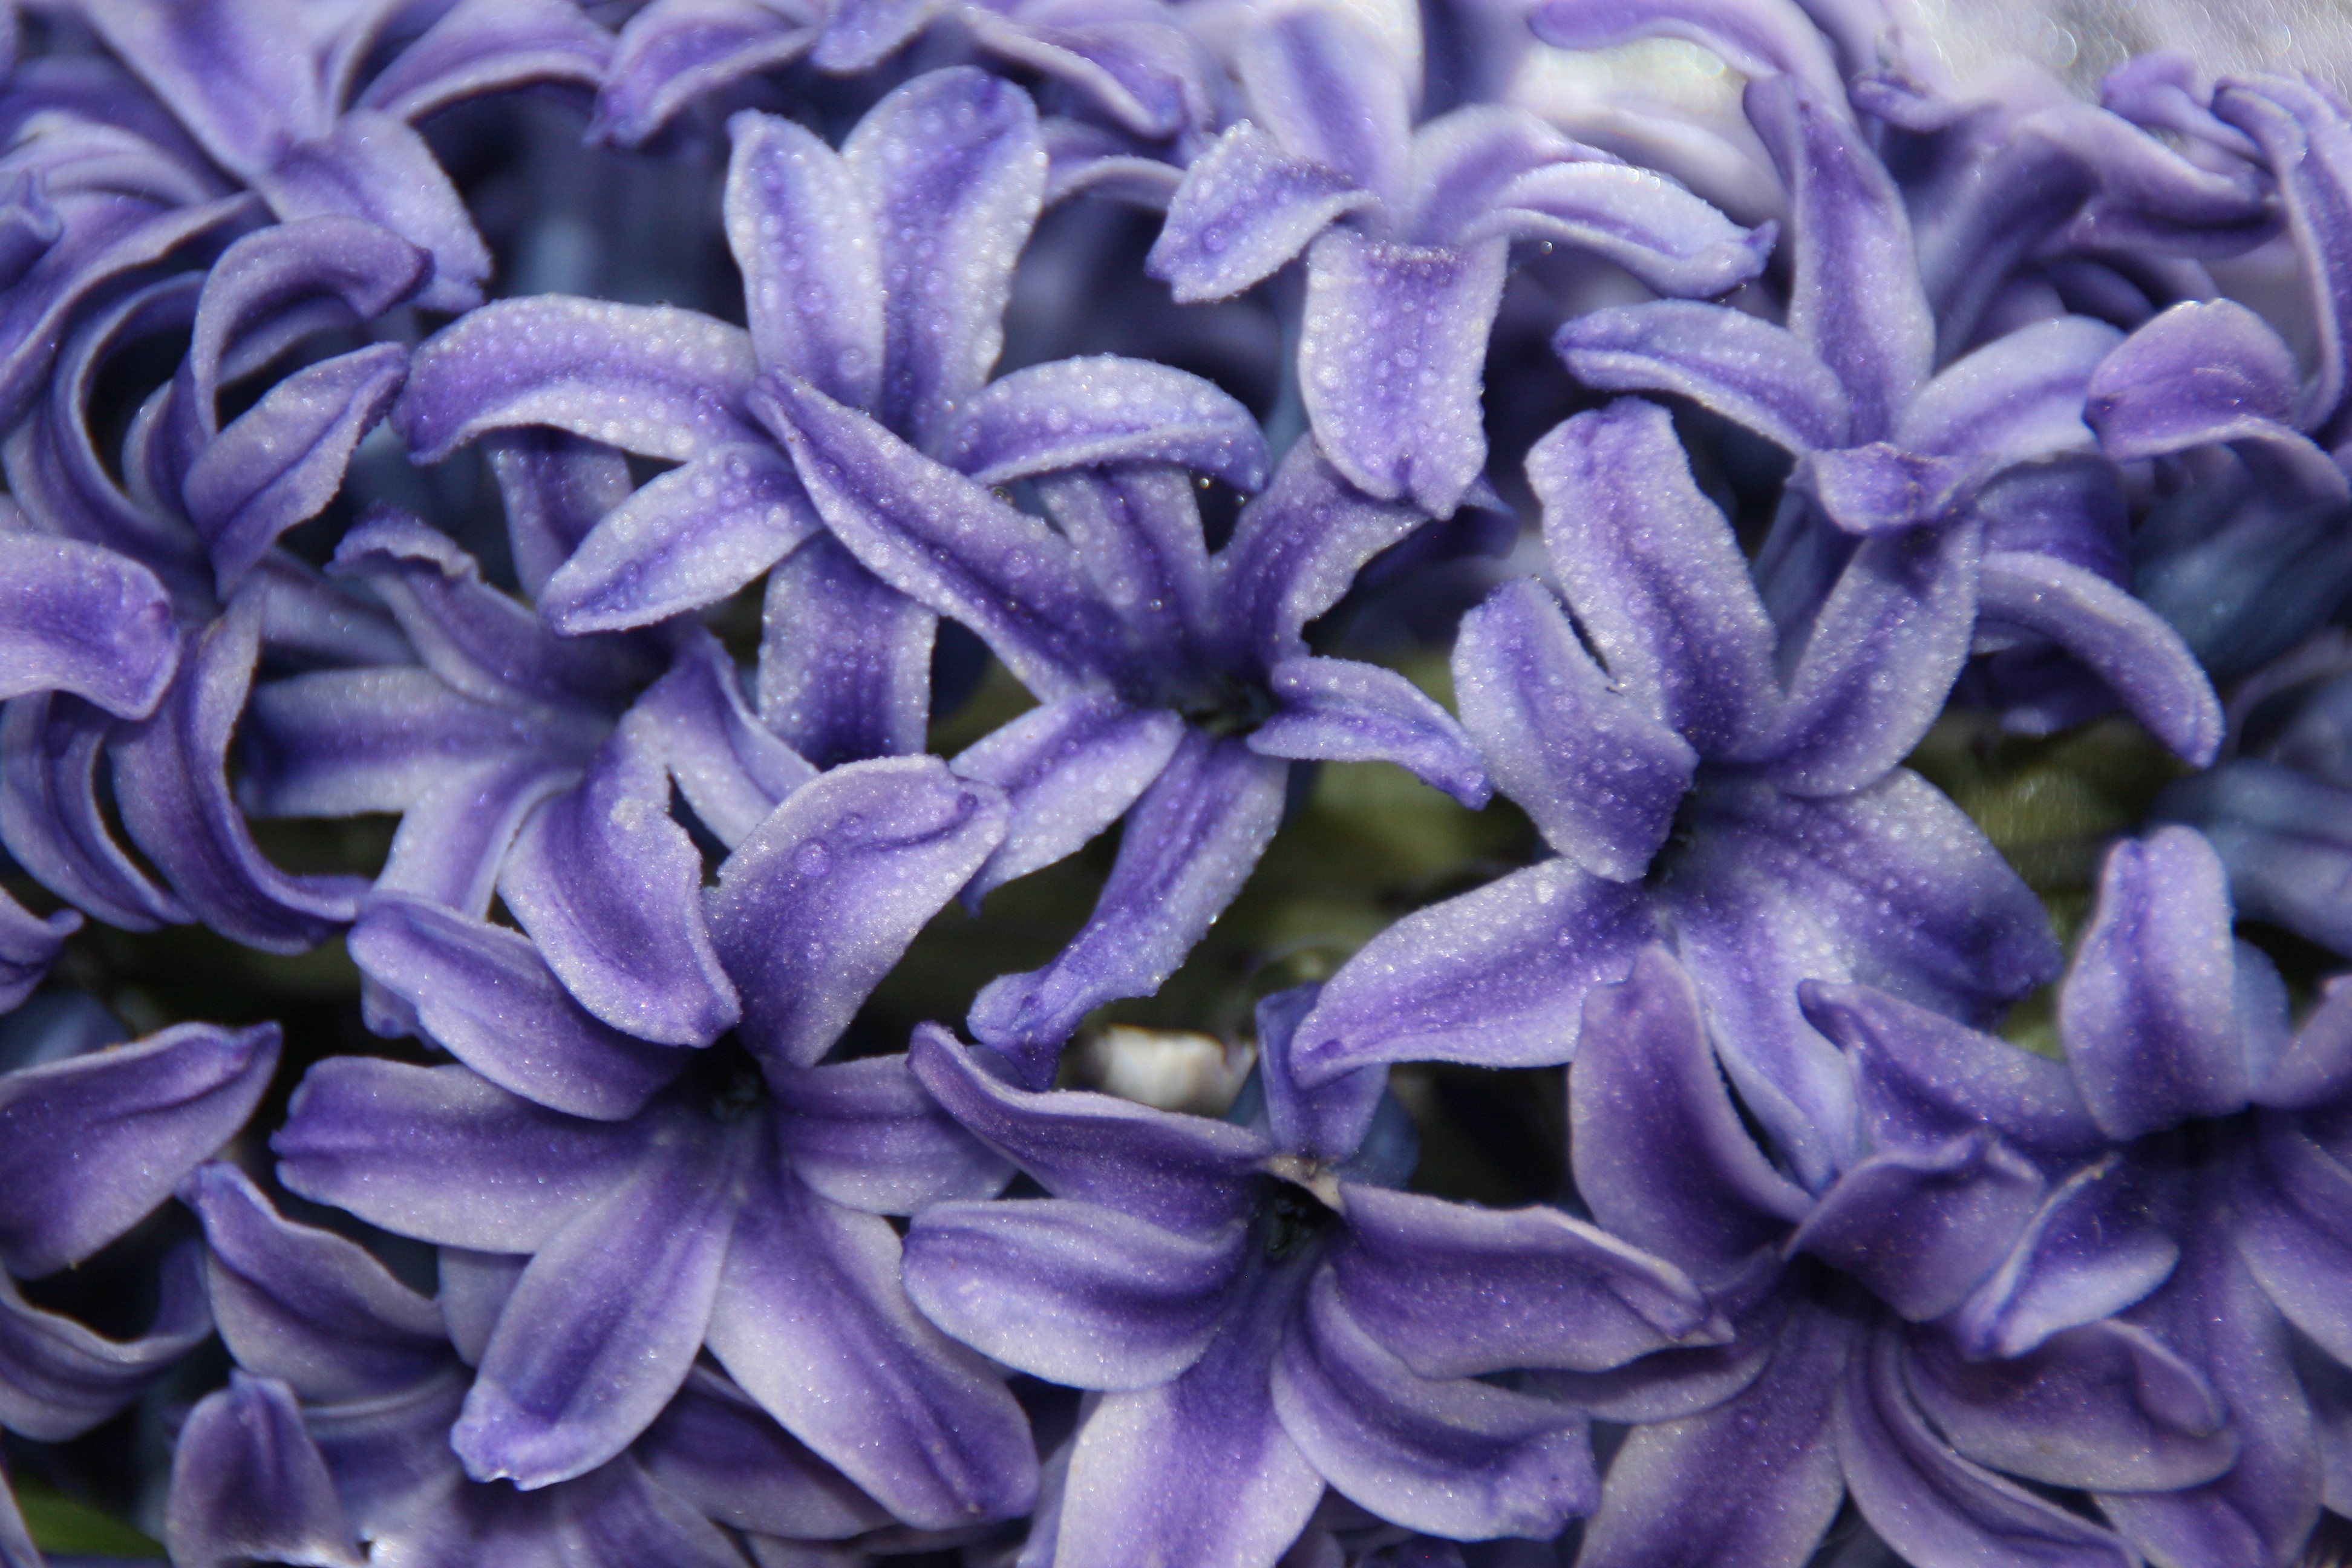
plant, flower, purple, petal, spring, blue, petals, hyacinth, flowering plant, mov, land plant, english lavender